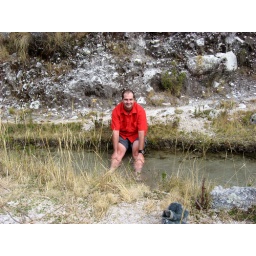
The water was just above freezing. Mmm, red legs.